You Belong with Me

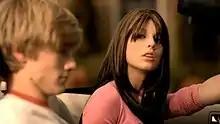
A brunette Swift is seen sitting in a convertible while Till is blurred

The video starts with Till's character arguing with his girlfriend during a telephone call. The protagonist, who has big glasses and curly blonde hair, notices and the two communicate by holding up signs through their adjoining bedroom windows. The boy closes his window, not seeing the blonde holding a sign saying "I love you". In her room, the blonde tries on costumes that are associated with high-school archetypes and dances without knowing the boy is watching through his window; White replaced Swift's choreographed moves with what she described as "the dumbest moves". The next day, the blonde is sitting on a bench reading a book, and the boy approaches and talks with her. The antagonist, with straight brunette hair, arrives and kisses the boy in her car, and gives the blonde a hostile look.